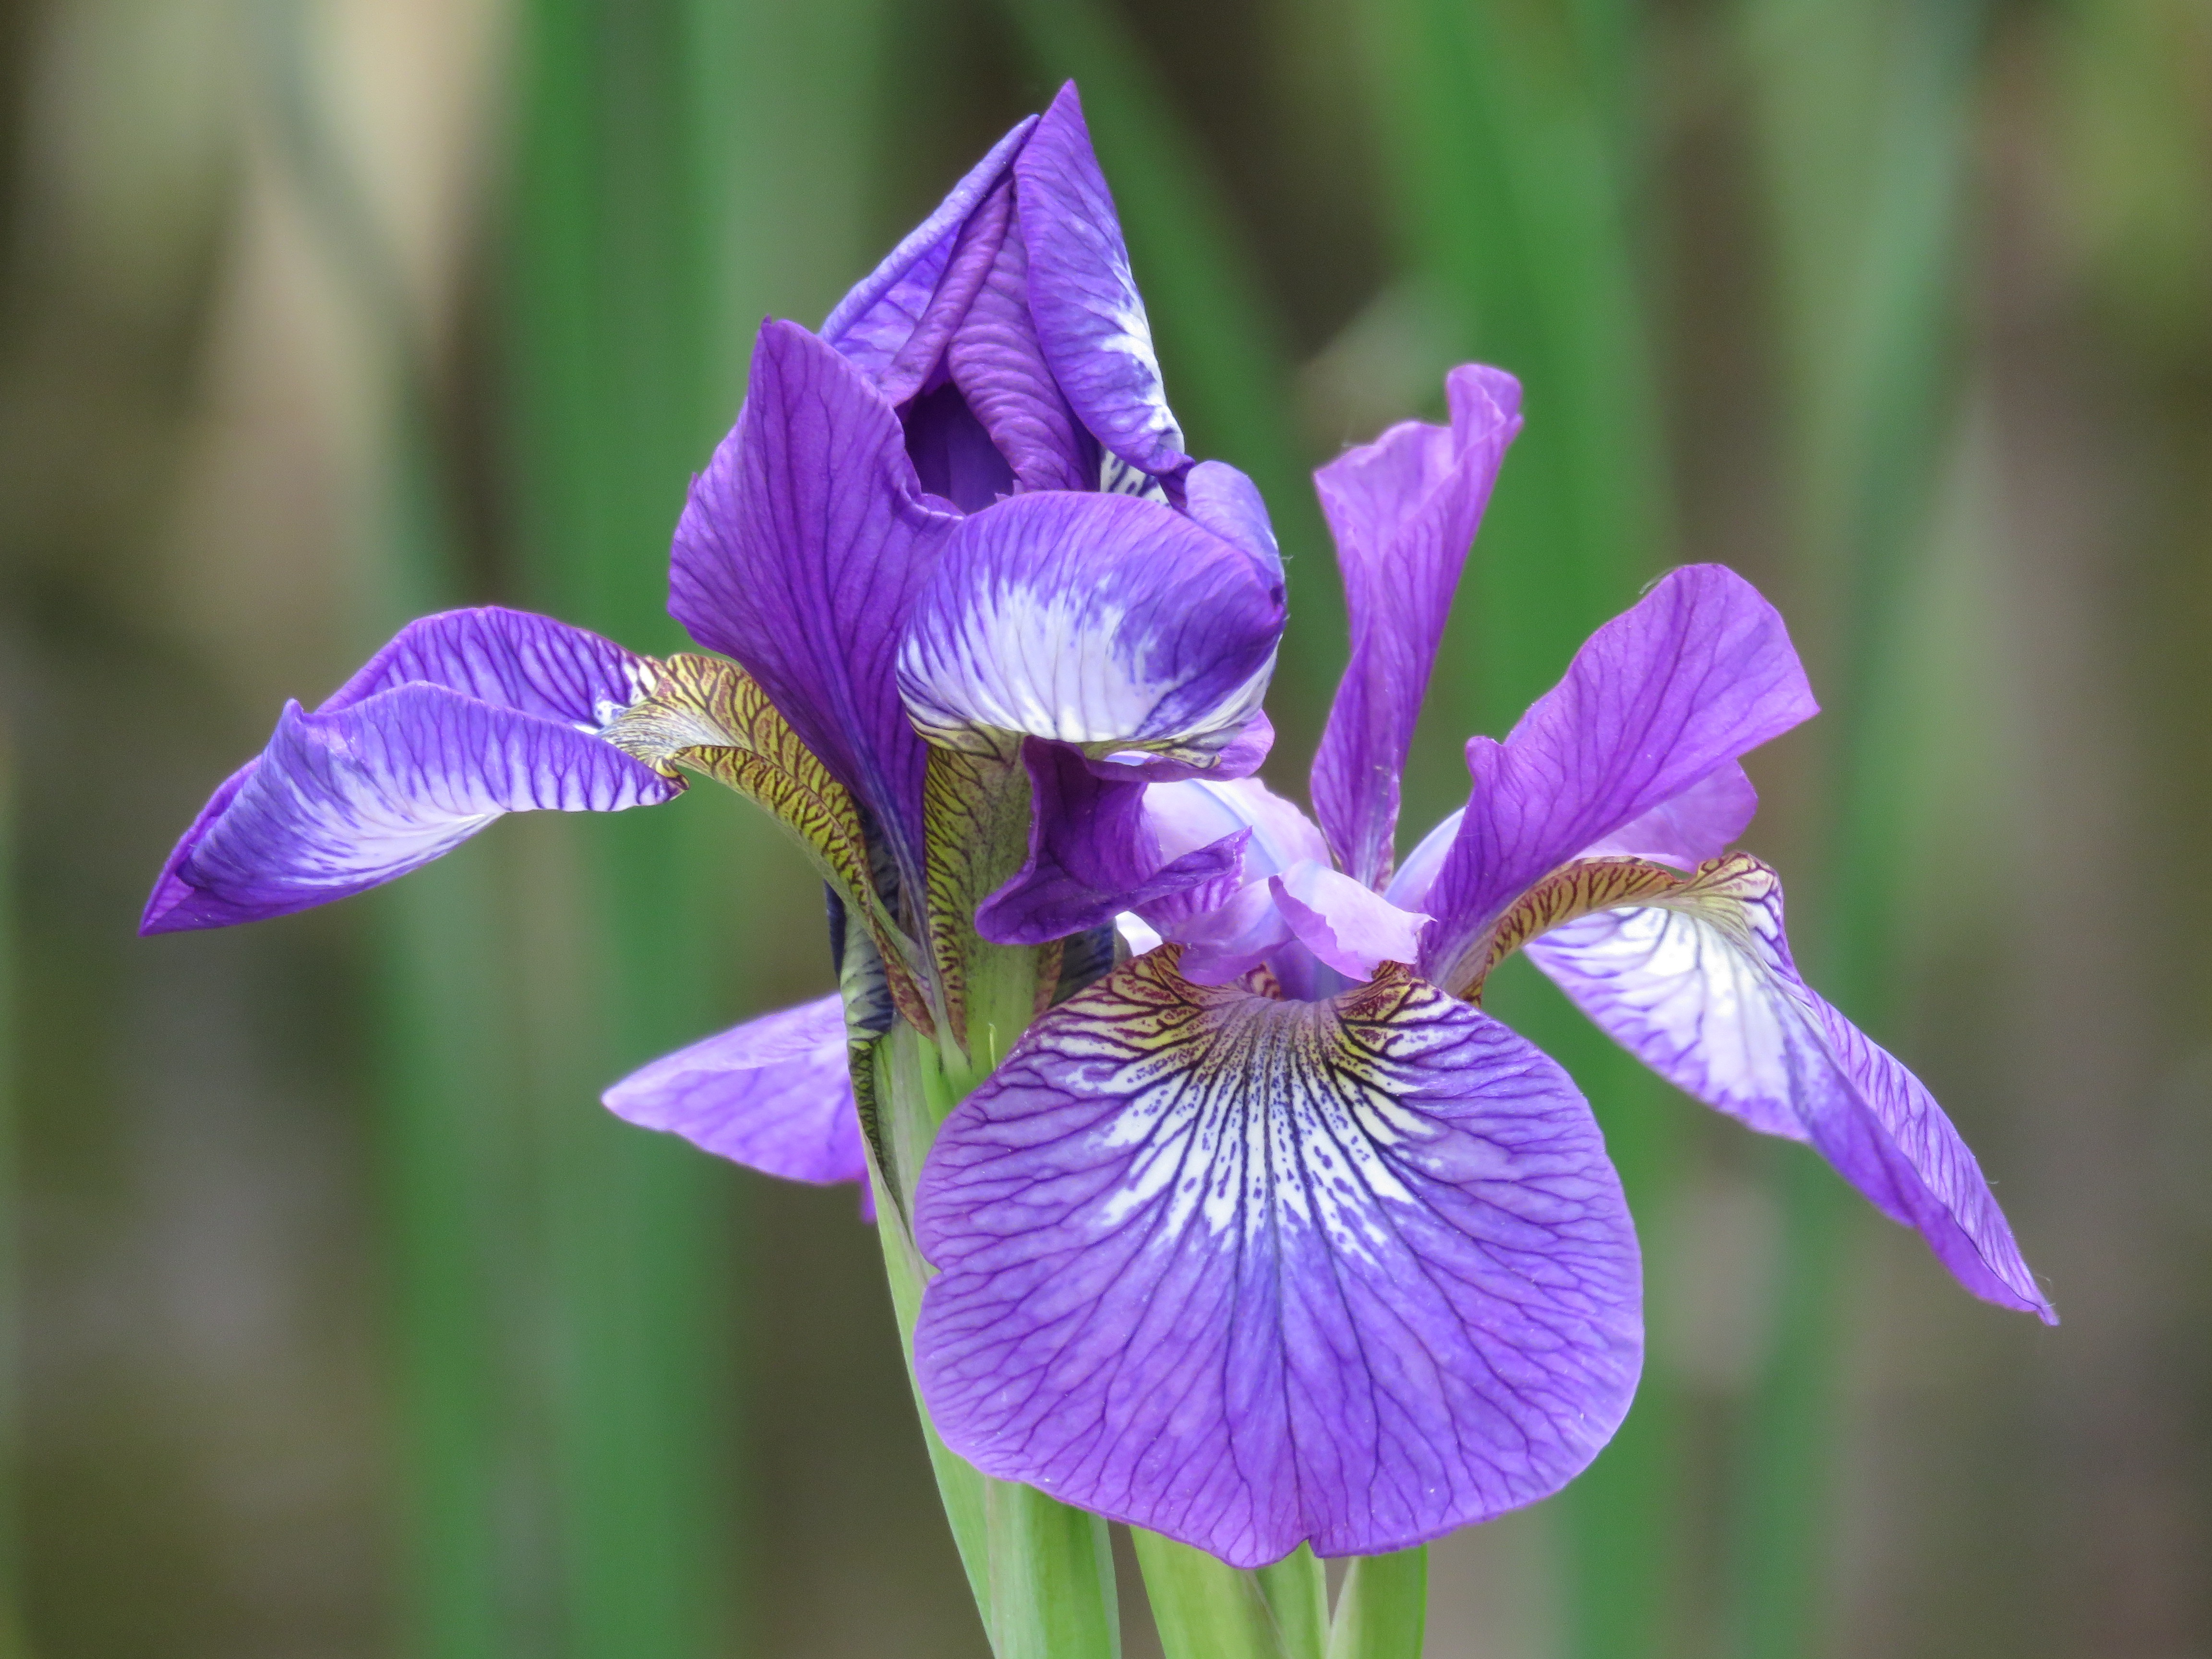
nature, blossom, plant, flower, purple, color, natural, fresh, botany, colorful, garden, close, flora, botanical, wildflower, close up, petals, iris, eye, organ, macro photography, flowering plant, iris versicolor, land plant, iris family